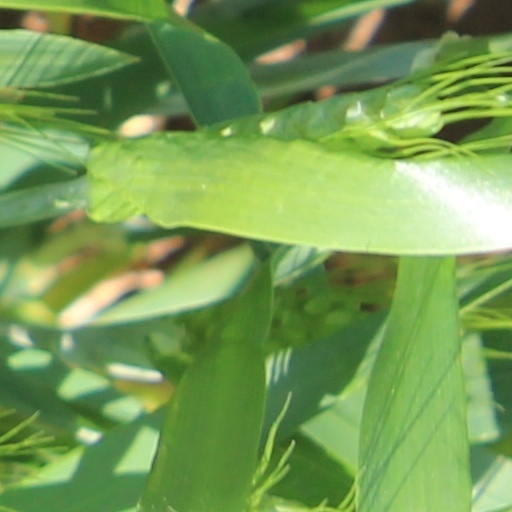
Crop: wheat